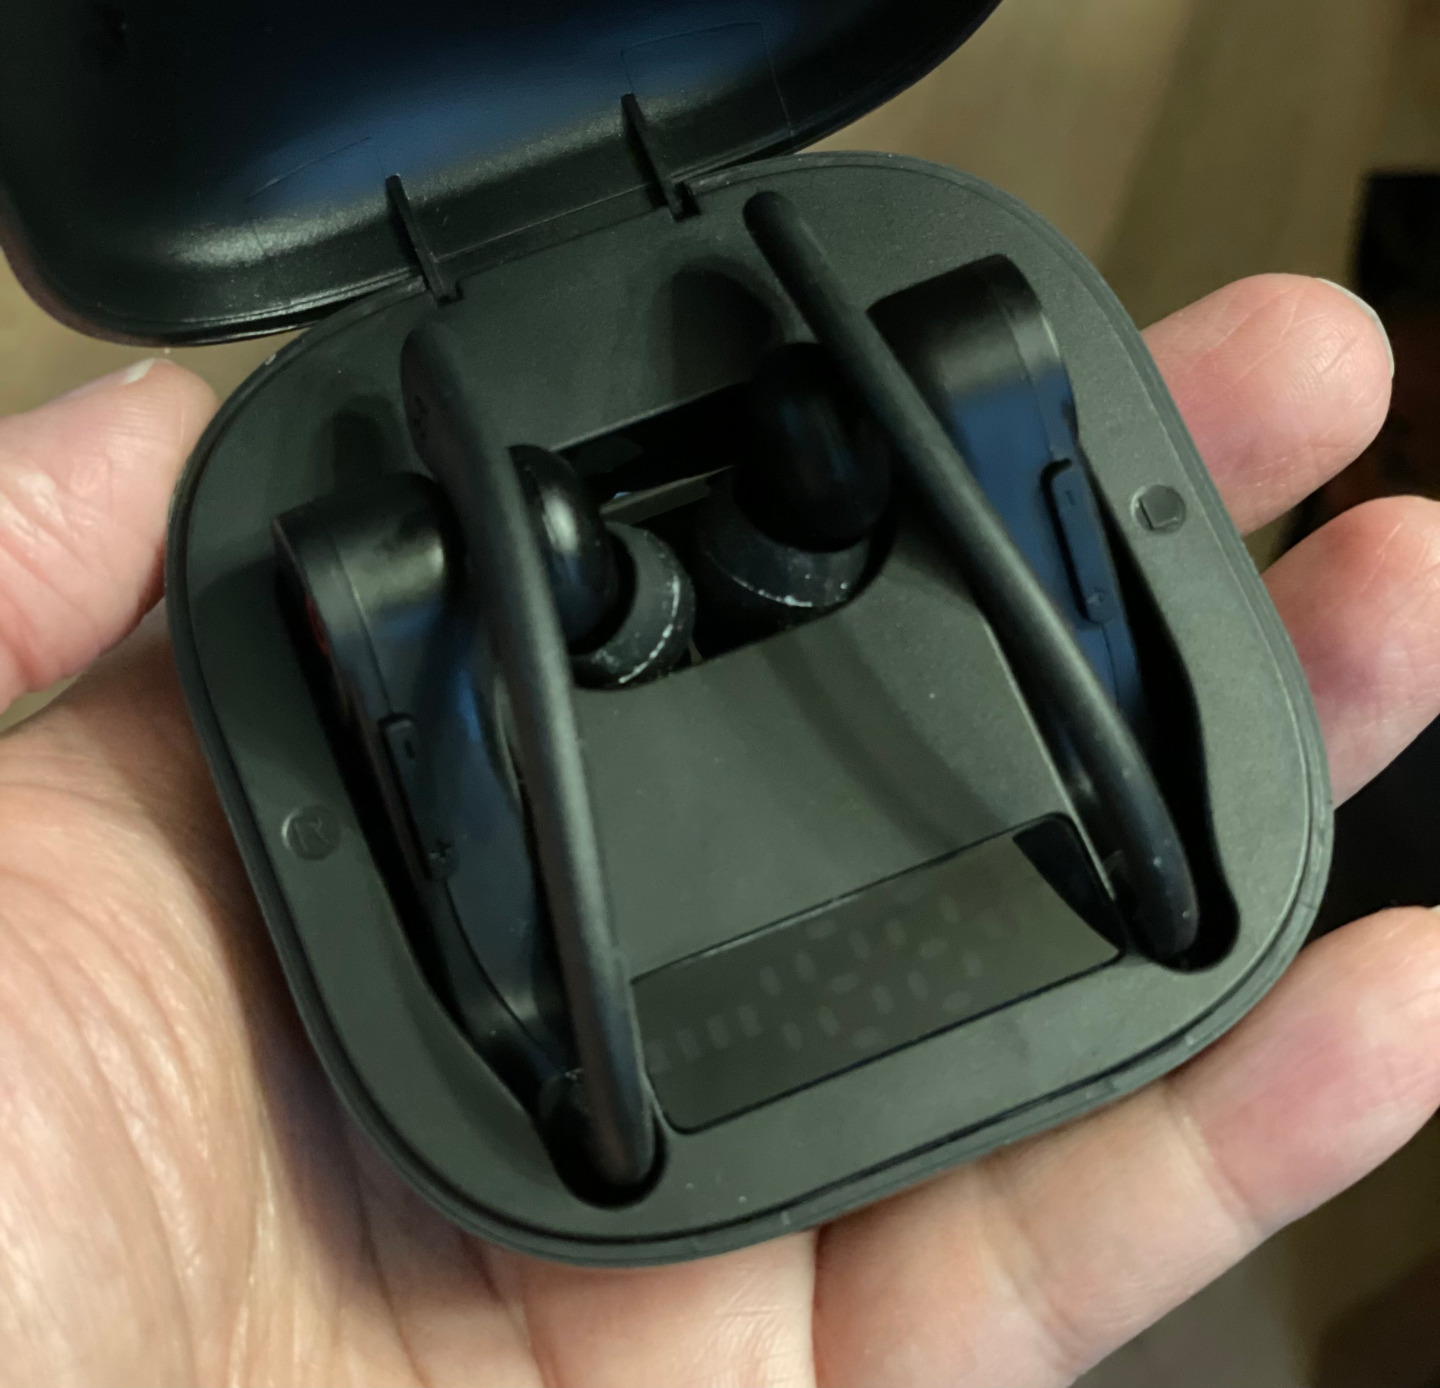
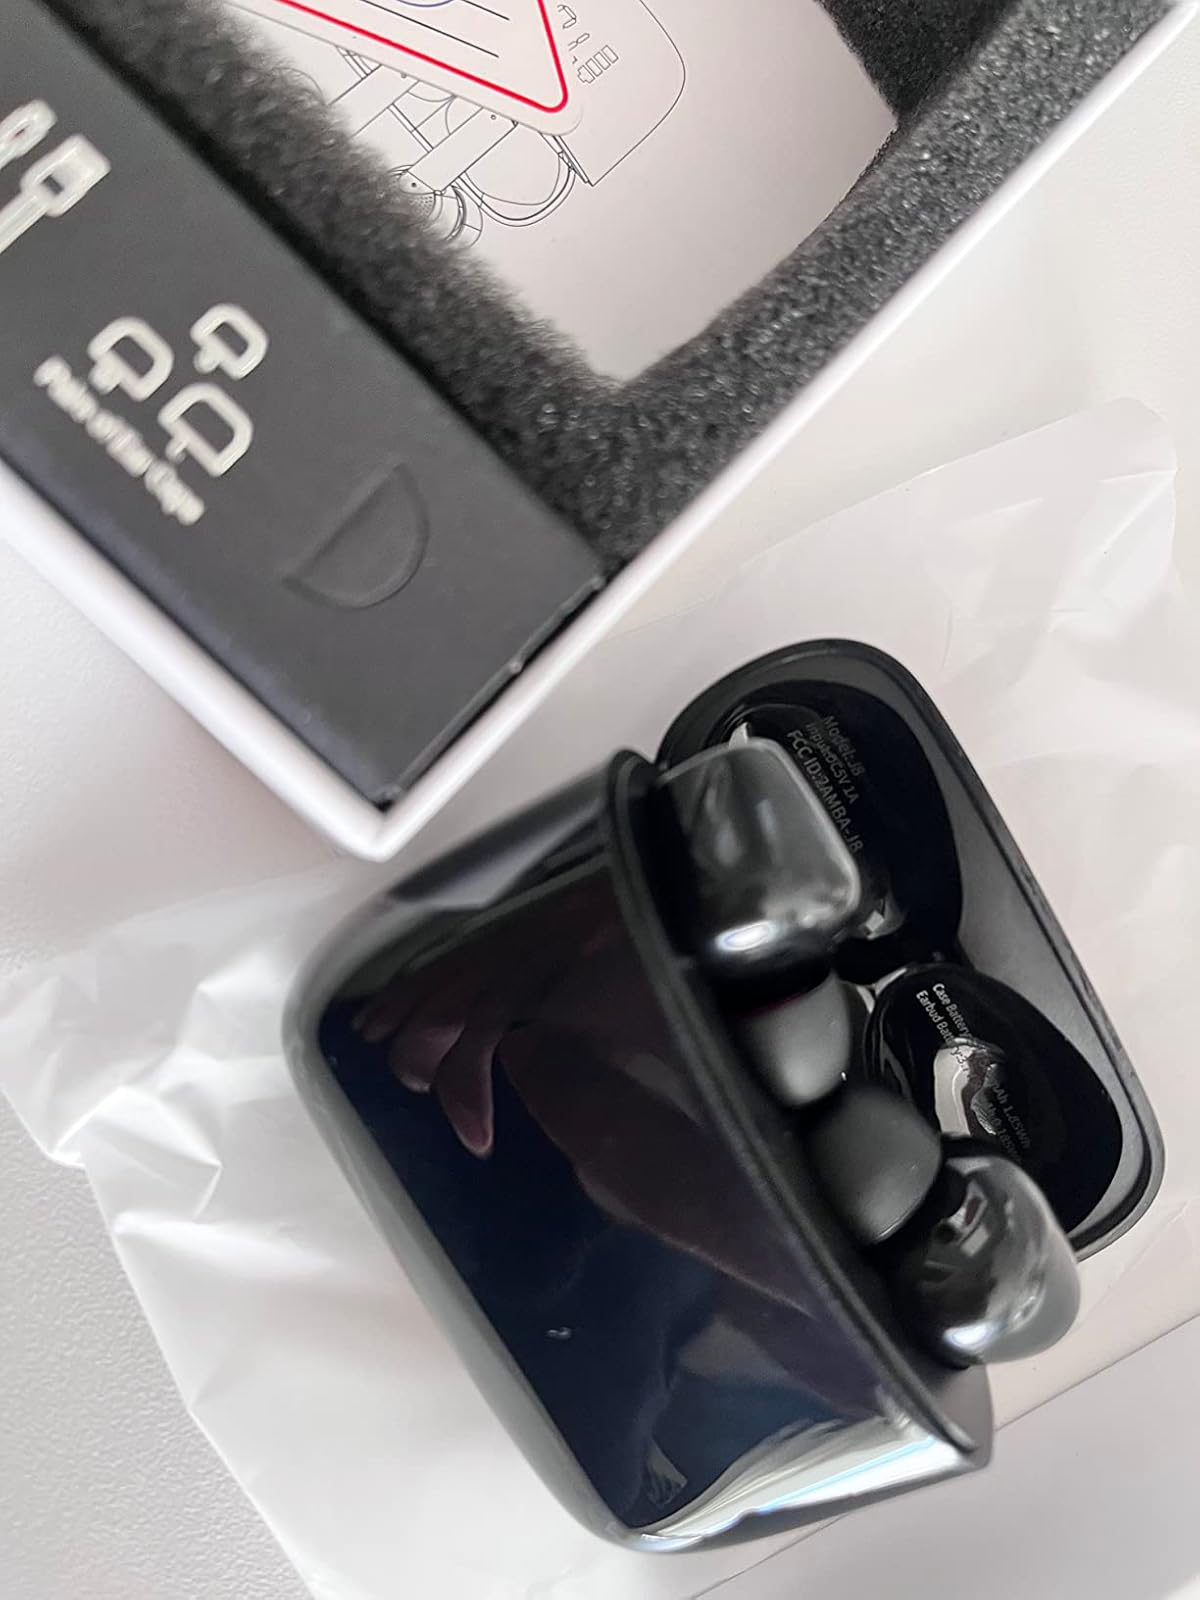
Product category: earbuds
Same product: no